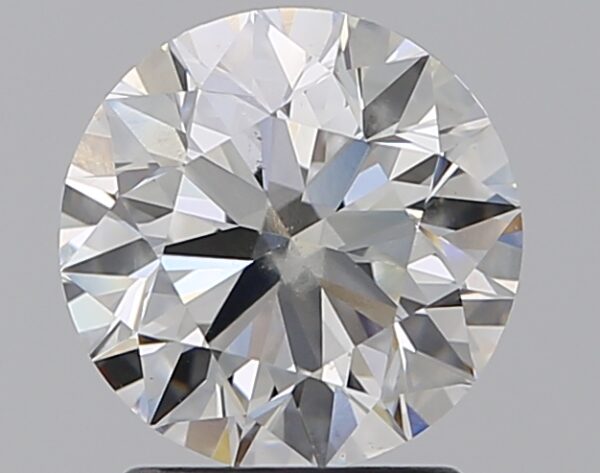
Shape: round
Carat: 1.8
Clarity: SI2
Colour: G
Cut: EX
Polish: EX
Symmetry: EX
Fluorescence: ST
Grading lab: GIA
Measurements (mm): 7.7 x 7.75 x 4.84